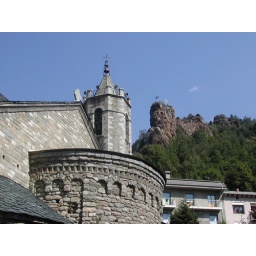
The cross on the hill in Ribes de Freser in the foothills of the Pyrenees